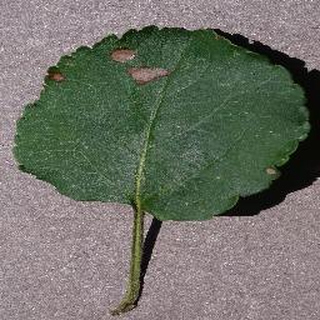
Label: apple_black_rot